Heinie Manush

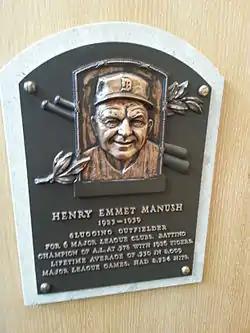
Manush's plaque at the Baseball Hall of Fame

After Manush's 1922 performance in Omaha, he was purchased by the Detroit Tigers. In early February 1923, Manush returned a signed contract with the Tigers, joining a star-studded Detroit outfield that included future Hall of Famers Harry Heilmann and Ty Cobb, as well as reliable sluggers Bobby Veach (.327 batting average in 1922), Bob Fothergill (.322 average in 1922), and Ira Flagstead (.308 average in 1922). During his rookie season with the Tigers, Manush played well enough to appear in 109 games, 79 as a left fielder, sharing the position with Veach. He compiled a .334 batting average, tenth highest in the American League. He also led the league with 17 times hit by pitch.